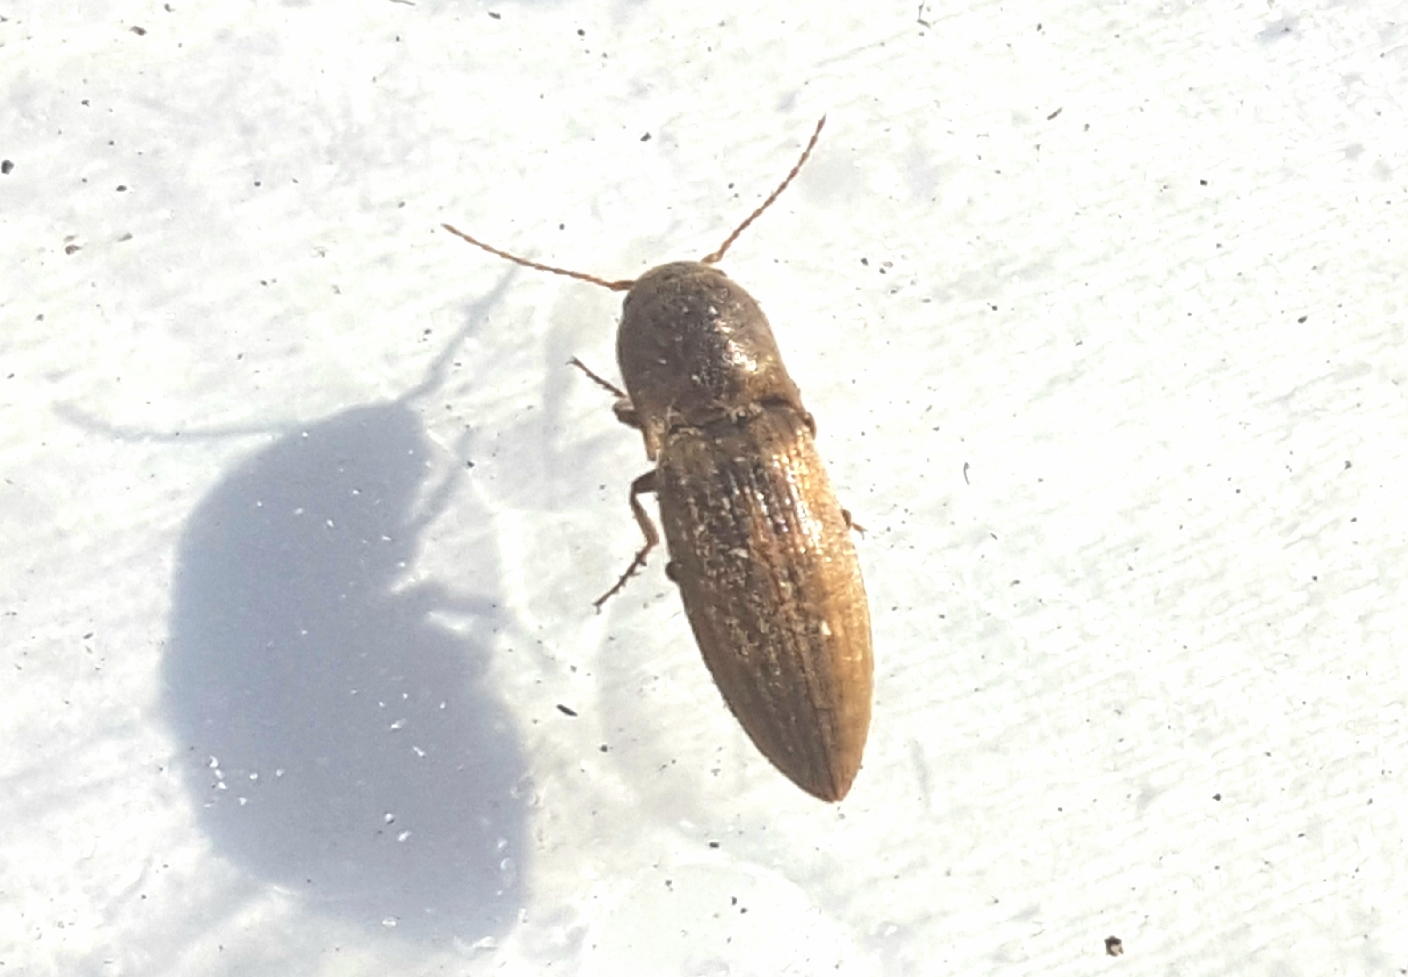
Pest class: clickbeetles_wireworms